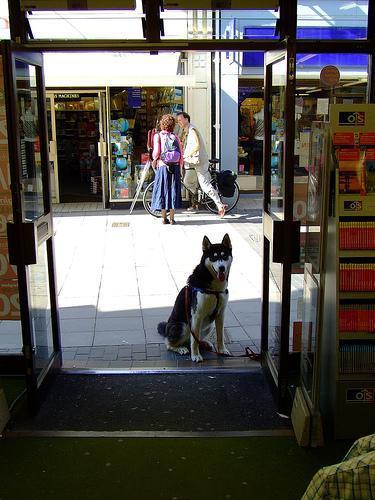
Eskimo_dog